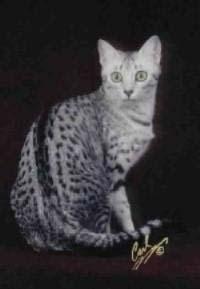
Breed: Egyptian Mau